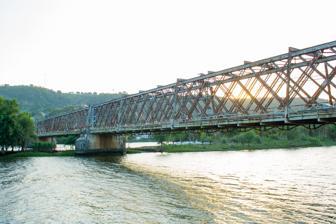
Building: Dom Pedro II Bridge
Country: Brazil
Year built: 1885
Bridge between Cachoeira and São Félix, Brazil Dom Pedro II Bridge Coordinates 12°36′14″S 38°58′07″W / 12.603941°S 38.968725°W / -12.603941; -38.968725 Crosses Paraguaçu River Locale Cachoeira and São Félix , Brazil Characteristics Total length 9 metres (30 ft) Longest span 365 metres (1,198 ft) History Opened July 7, 1885 Statistics Toll Yes Location Dom Pedro II Bridge (( Portuguese : Ponte Dom Pedro II ), also Dom Pedro II Imperial Bridge Portuguese : Ponte Dom Pedro II ) is a bridge between Cachoeira and São Félix , Bahia , Brazil . It crosses the Paraguaçu River and serves as an automotive, rail, and pedestrian bridge. The bridge was inaugurated on July 7, 1885, was one of the main engineering works in South America at the time. It is composed of iron and wood ballast imported from England and measures 365.64 metres (1,199.6 ft) long and 9 metres (30 ft) wide with spans of 9.41 metres (30.9 ft). Construction of the bridge opened rail traffic between Feira de Santana north of Salvador and the Chapada Diamantina in the interior of Bahia in the 19th century. The dual use of the bridge, however, for vehicle traffic and the Estrada de Ferro Central da Bahia (EFCBH) trunk line causes significant transportation bottlenecks in both Cachoeira and São Félix. The central pillar of the bridge sits on a small island in the river. It is covered with vegetation and is considered a sacred space of the Candomblé religion. Access The bridge is open to the public and may be visited. References